List of accolades received by Encanto

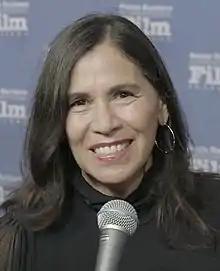
Composer Germaine Franco received multiple accolades for her work in the film.

"Encanto" is a 2021 American animated musical fantasy comedy film produced by Walt Disney Animation Studios and distributed by Walt Disney Studios Motion Pictures. It was directed by Jared Bush and Byron Howard, co-directed by Charise Castro Smith, and produced by Yvett Merino and Clark Spencer. The film features original songs written by Lin-Manuel Miranda and a score composed by Germaine Franco. Stephanie Beatriz, María Cecilia Botero, John Leguizamo, Mauro Castillo, Jessica Darrow, Angie Cepeda, Carolina Gaitán, Diane Guerrero, and Wilmer Valderrama voice the Madrigals, a multigenerational Colombian family. They are led by Alma, the matriarch, whose children and grandchildren—except for Mirabel (Beatriz)—receive magical gifts from a miracle that helps them serve their rural community. When Mirabel learns that the family's magic is fading, she sets out to find out what is happening.